Motor glider

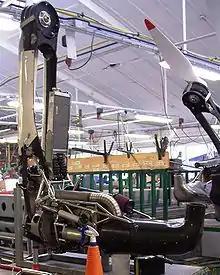
Powerplant from a Schleicher ASH 26E self-launching motor glider, mounted on a test stand for maintenance at Alexander Schleicher in Poppenhausen, Germany. Counter-clockwise from top left: propeller hub, mast with belt guide, radiator, Wankel engine, muffler shroud.

Self-launching retractable propeller motor gliders have sufficient thrust and initial climb rate to take off without assistance, or they may be launched as with a conventional glider. The engines also have a starter motor and a large battery to allow the engine to be started on the ground, and an alternator to recharge the battery. A two-blade propeller is typically coupled to the engine via a belt reduction drive. In older designs, the propeller alignment must be checked by the pilot using a mirror, before it is retracted into the fuselage; however in current production gliders, propeller alignment is fully automatic.